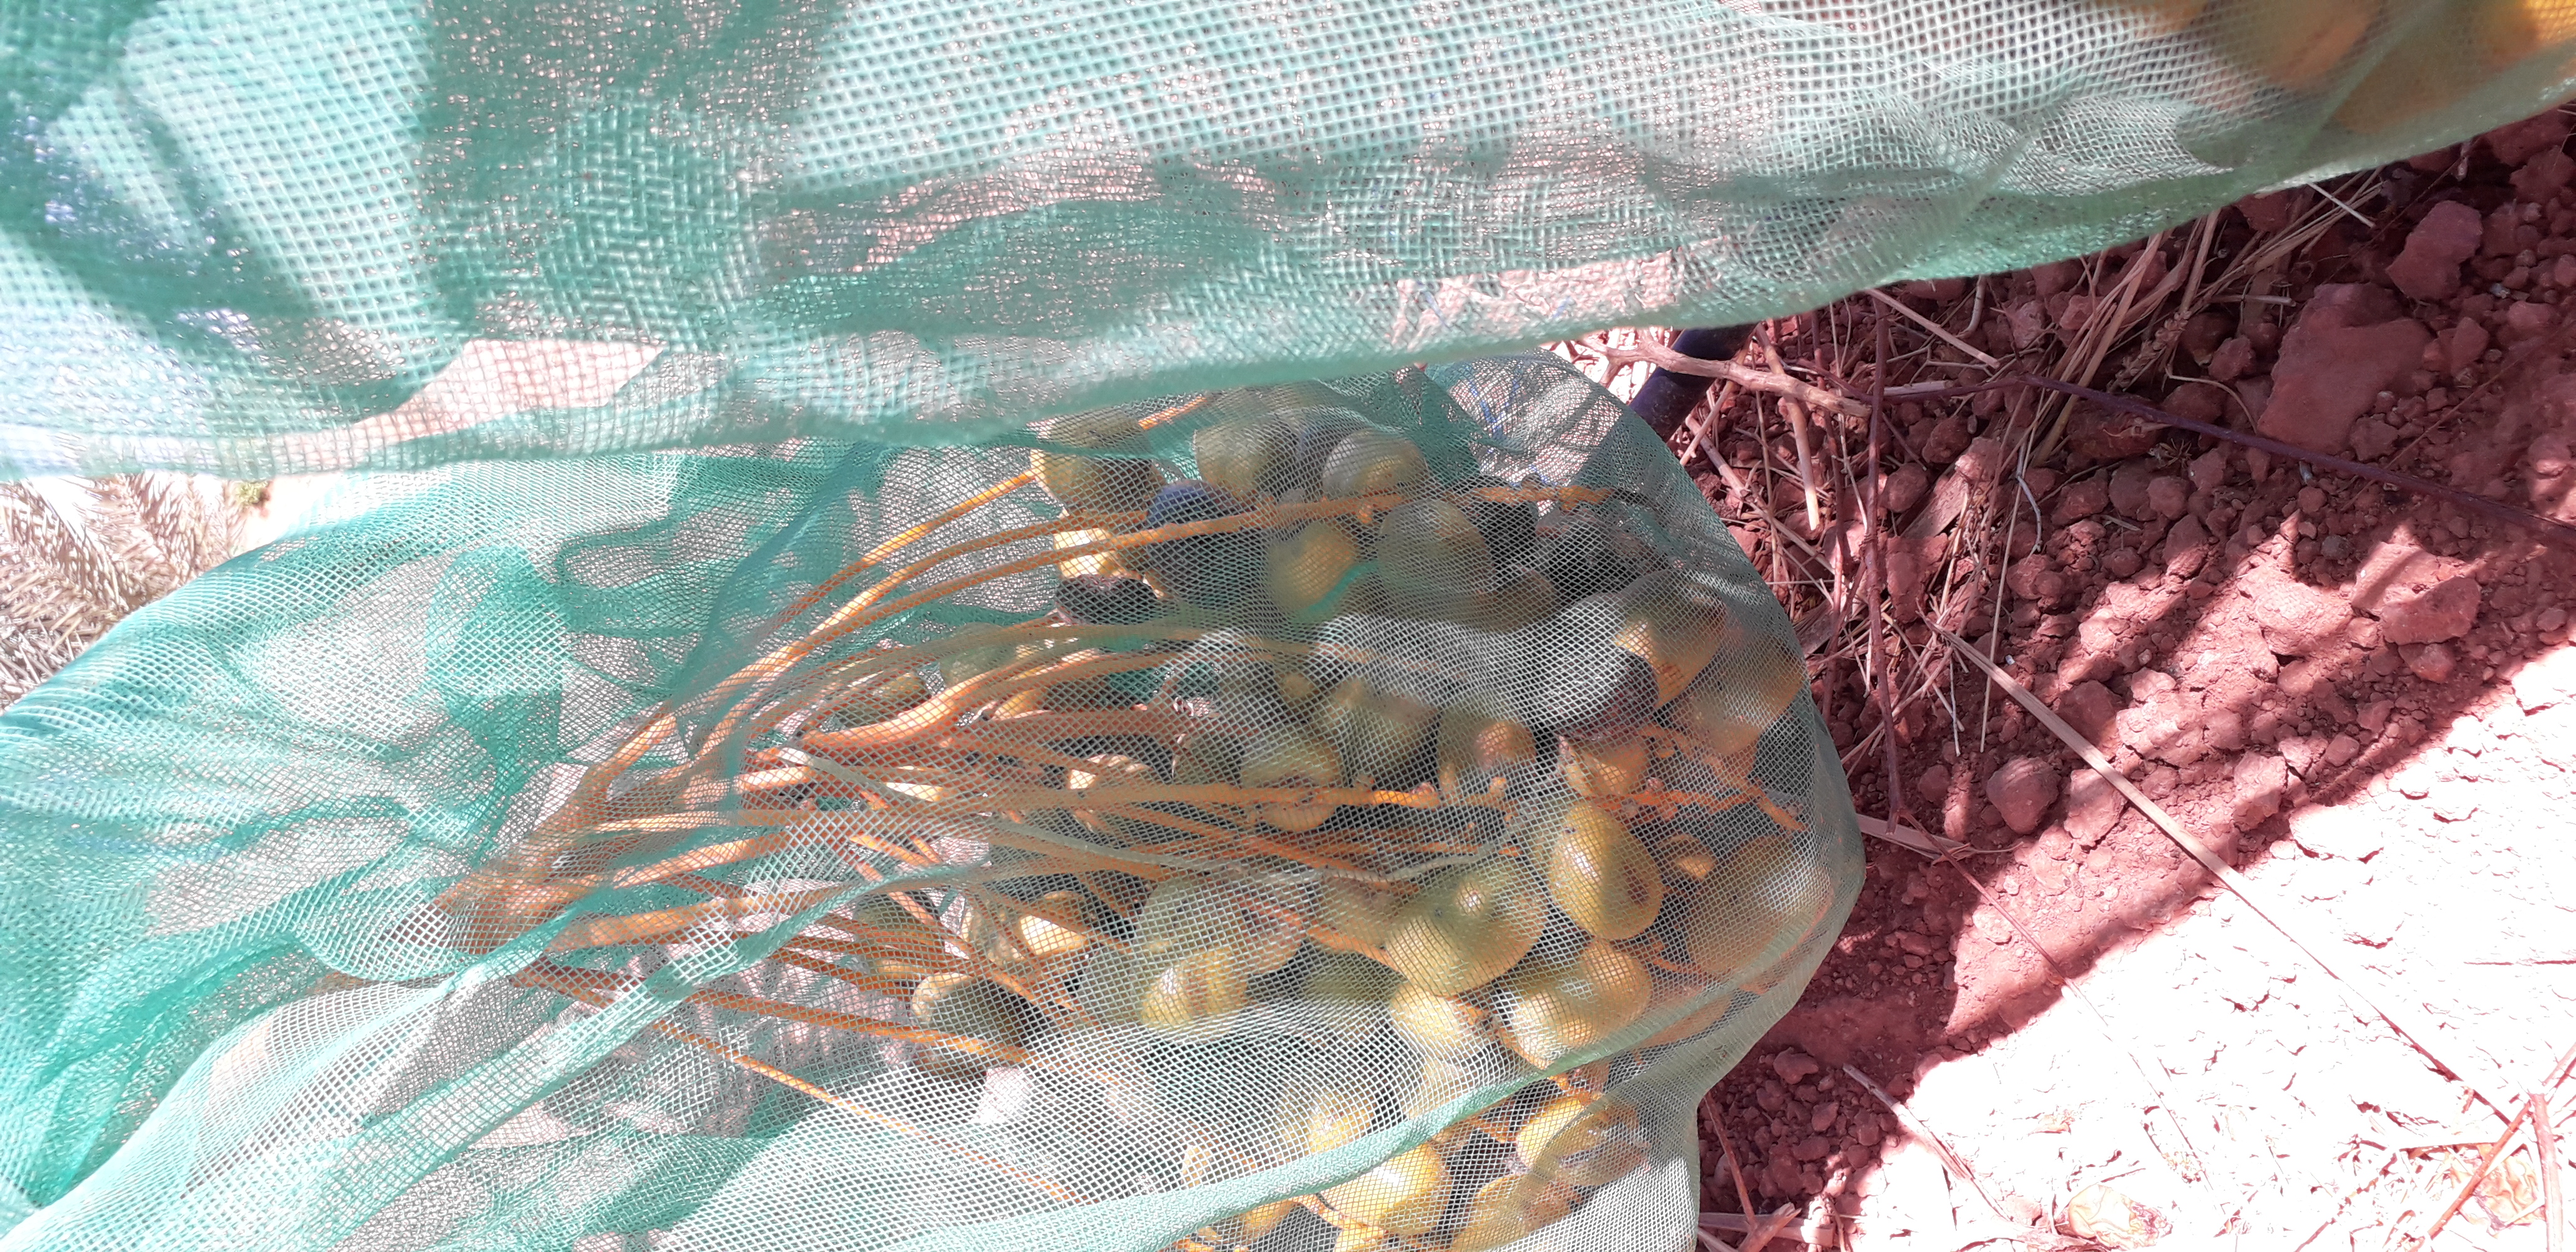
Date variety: Boufagous